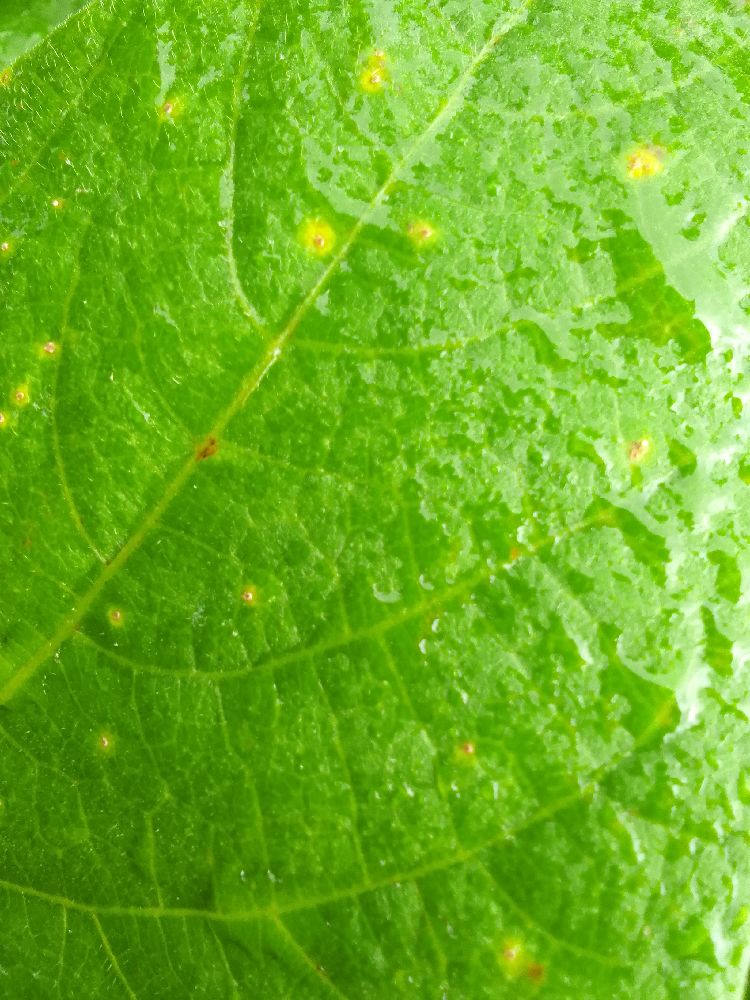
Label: rust